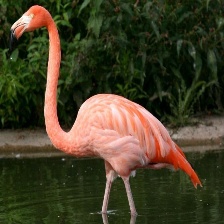
Species: AMERICAN FLAMINGO
Scientific name: PHOENICOPTERUS RUBER